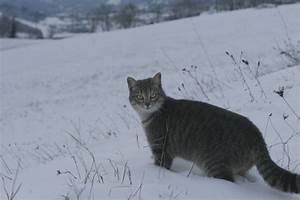
Label: gatto